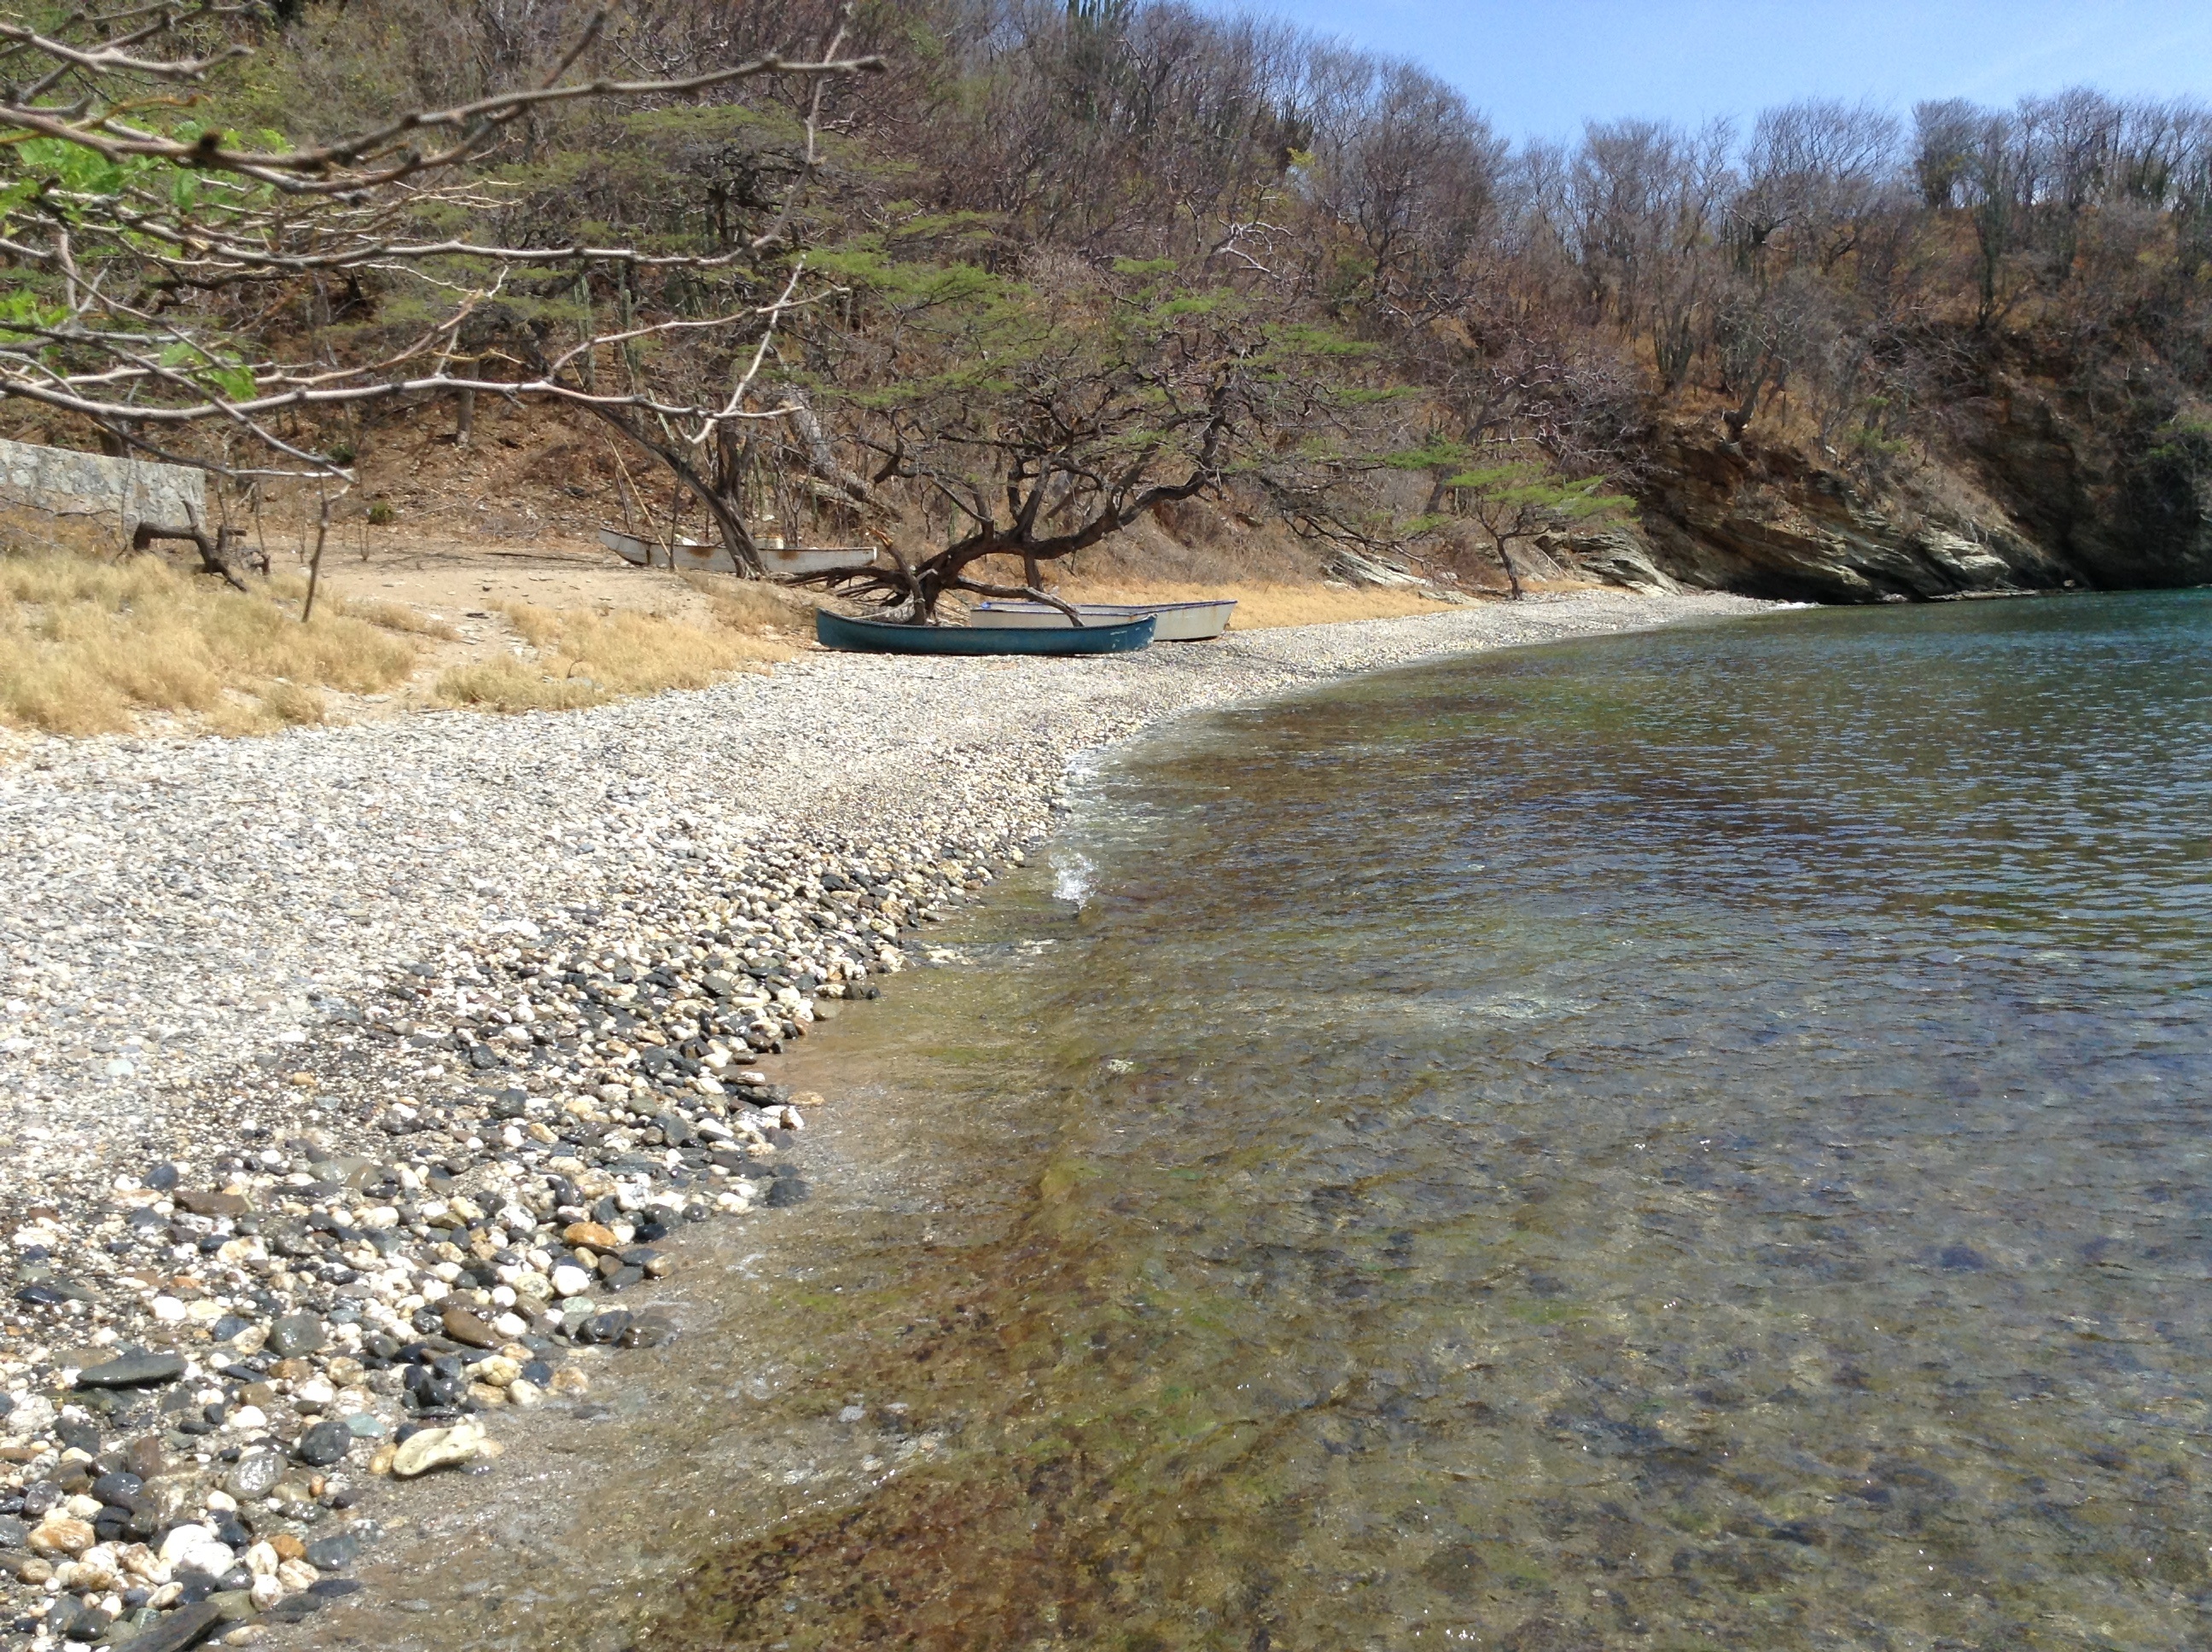
sea, coast, wilderness, shore, river, stream, rapid, reservoir, body of water, landform